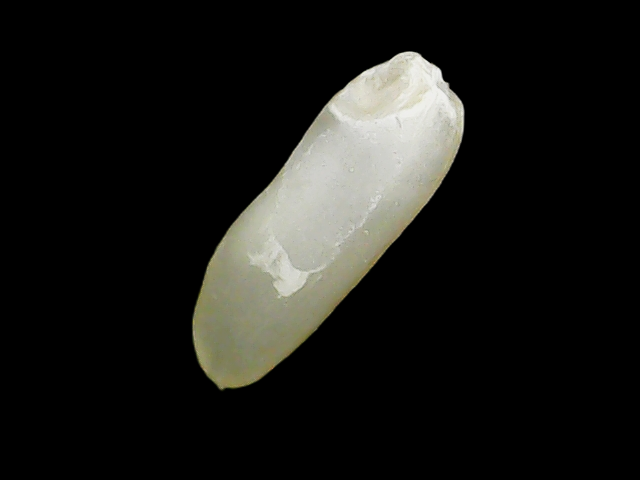
Rice variety: Binadhan7